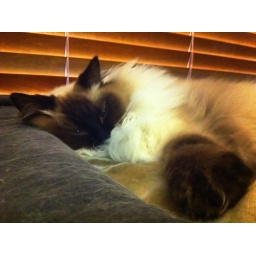
My ragdoll cat Cosmo sleeping in this morning.